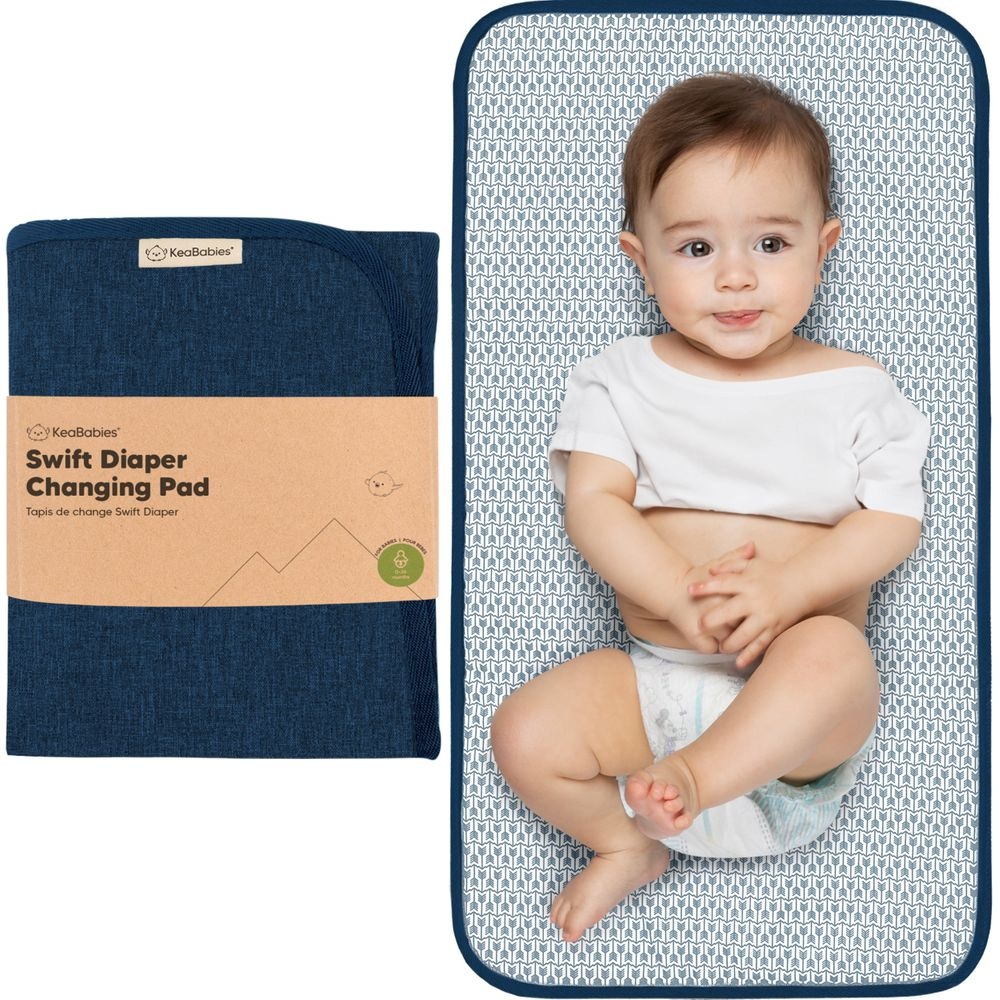
KeaBabies Swift Diaper Changing Pad - Navy Blue
Make diaper changes a breeze—no matter where you are—with the SWIFT Portable Diaper Changing Pad. Thoughtfully designed to keep your baby comfortable and give you peace of mind, this changing pad is the perfect companion for life on the go. Its spacious, soft, and cushioned surface ensures your little one has ample room to wiggle and stay cozy, even during those inevitable diaper-changing adventures. Compact when folded yet large when opened, this waterproof changing pad keeps messes under control while offering a soft headrest for added comfort. Whether you’re at home, at a park, or on a road trip, the SWIFT Portable Changing Pad delivers convenience and care, so you can focus on what matters most—your baby. Keep diaper changes stress-free, wherever you are, with the SWIFT Portable Diaper Changing Pad—because every moment with your baby should be as comfortable as possible.
Brand: KeaBabies
Category: Baby & Toddler > Diapering > Changing Mats & Trays > Diaper Changing Pads